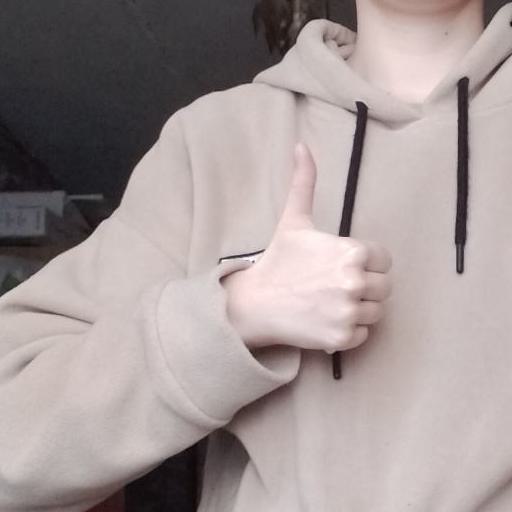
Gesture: like